Abdillahi Nassir

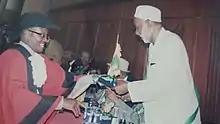
Nairobi mayor Dick Wathika giving Nassir the Freedom of the City Award

On 22 December 2006, Sheikh Abdilahi Nassir was among the 17 Kenyans who received the Freedom of the City of Nairobi Award, issued to those who attended the Lancaster House conference, in the United Kingdom, which gave birth to the Constitution for Independent Kenya.